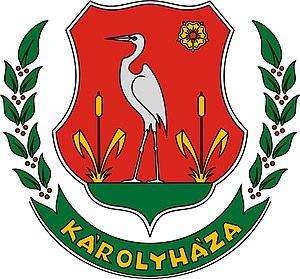
Károlyháza est un village et une commune du comitat de Győr-Moson-Sopron en Hongrie.